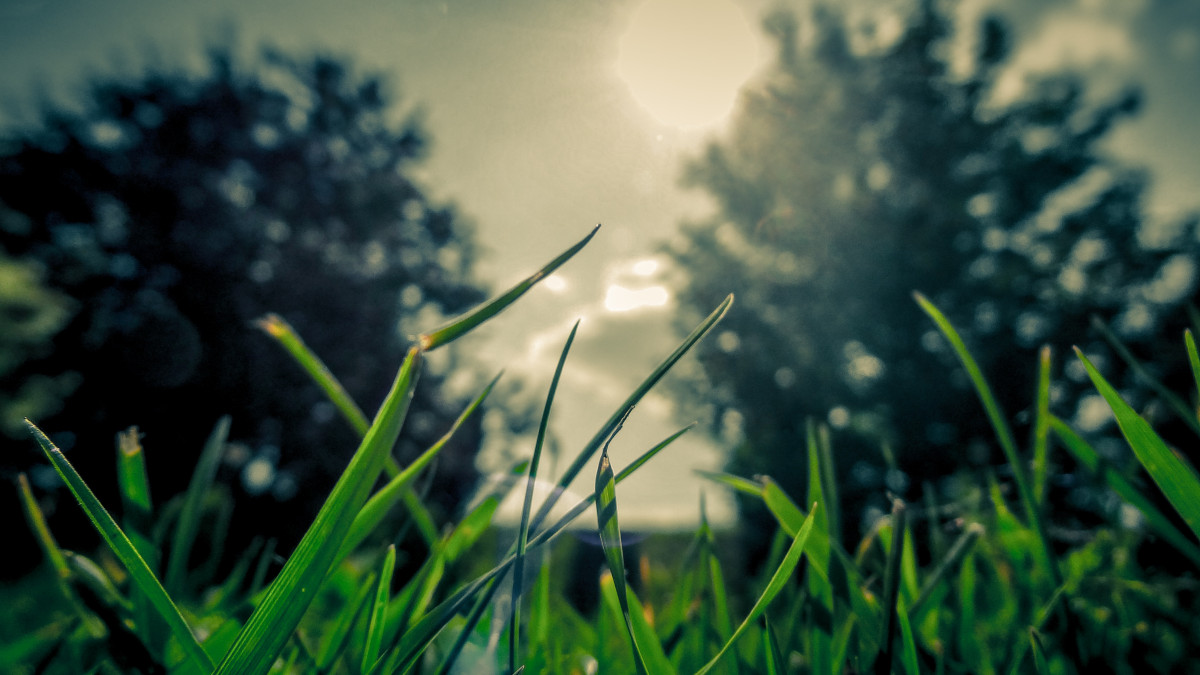
Tags: nature, branch, light, plant, sky, field, lawn, meadow, sunlight, morning, leaf, flower, green, flora